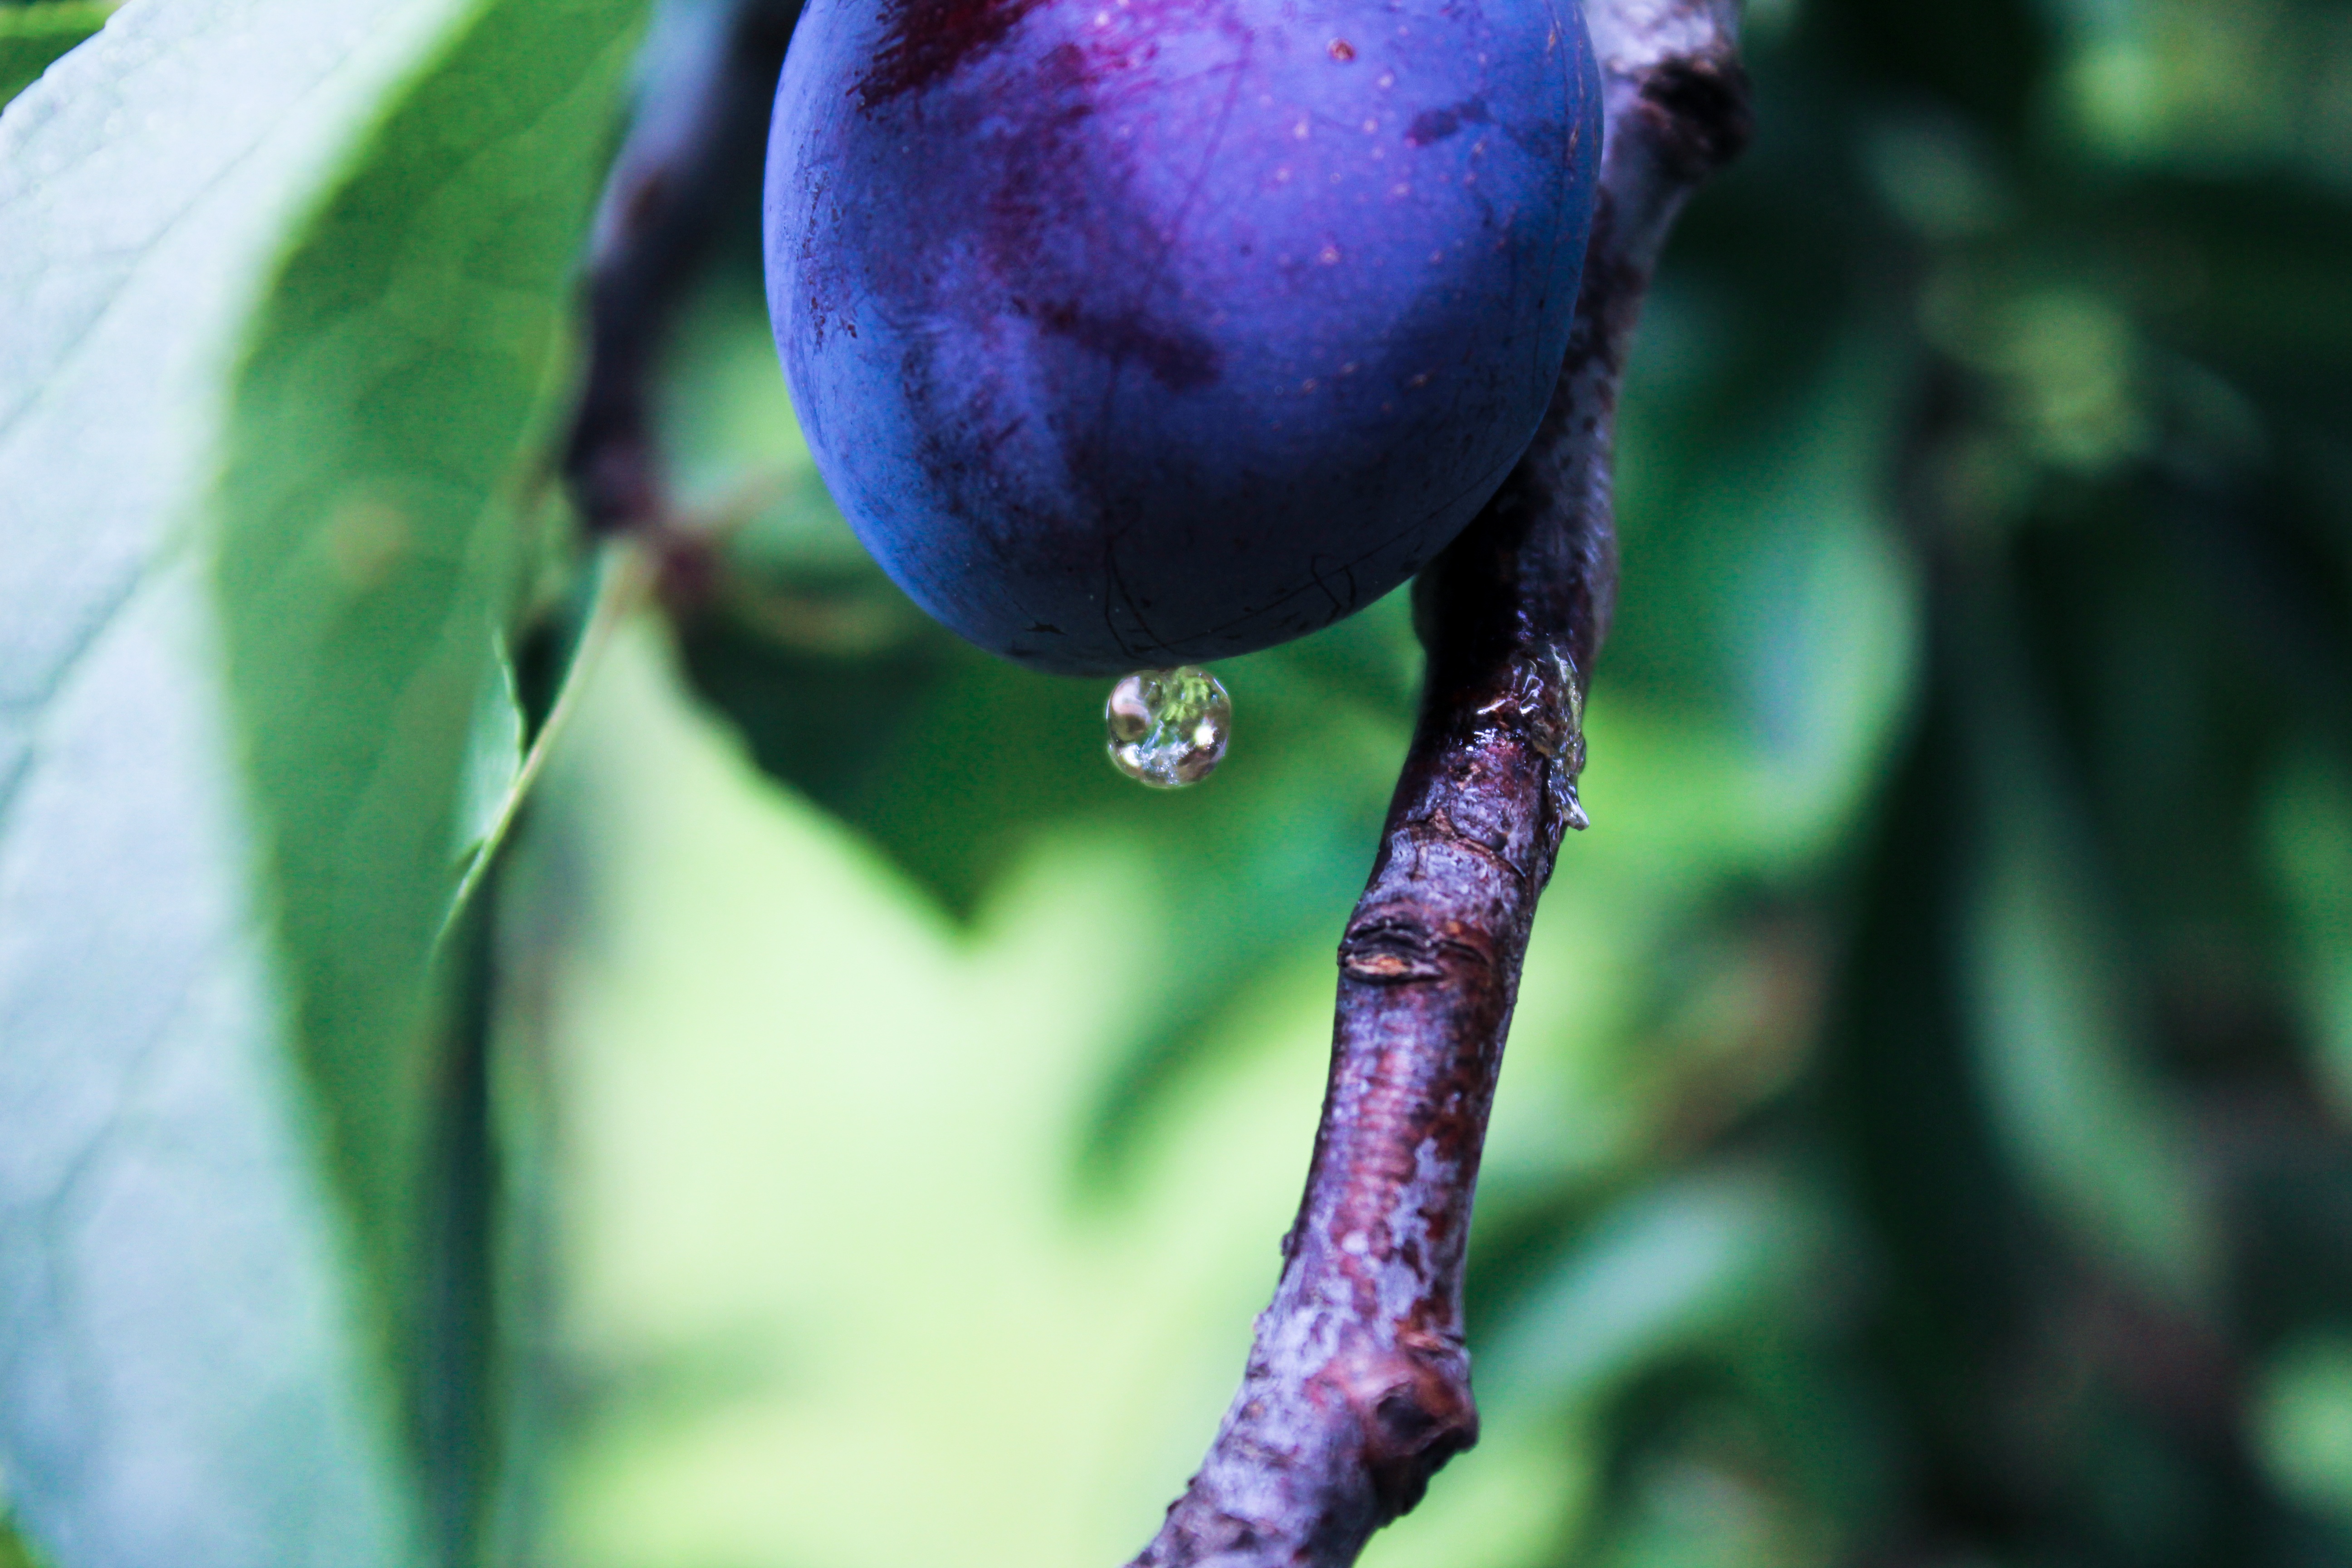
tree, nature, branch, blossom, drop, plant, photography, fruit, berry, leaf, flower, ripe, food, green, produce, botany, juicy, flora, close up, plum, plums, organic, macro photography, flowering plant, rose family, plant stem, land plant